Saint-Jean-de-la-Léqueraye

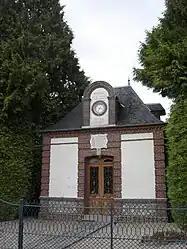
Town hall

Saint-Jean-de-la-Léqueraye is a former commune in the Eure department in Normandy in northern France. On 1 January 2019, it was merged into the new commune Le Mesnil-Saint-Jean.